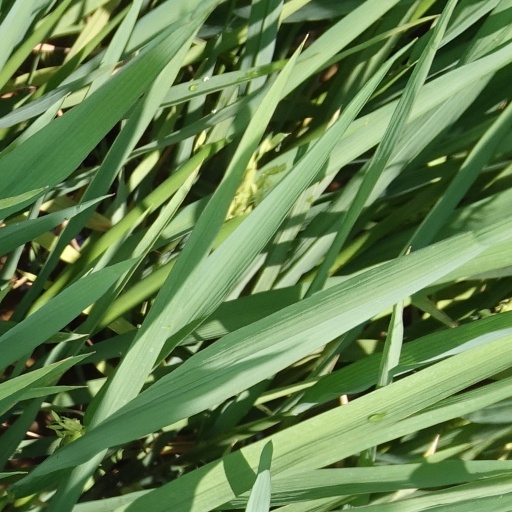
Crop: rice